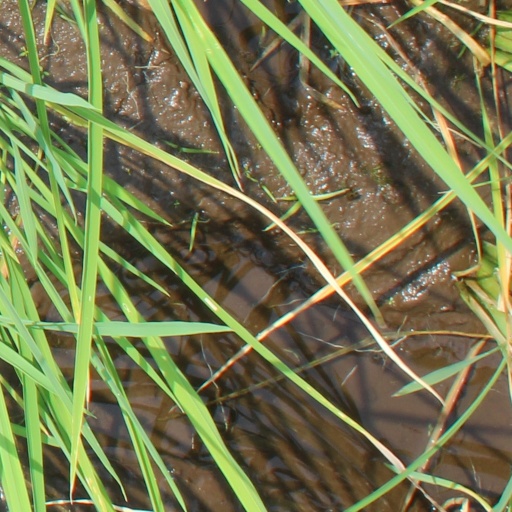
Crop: rice